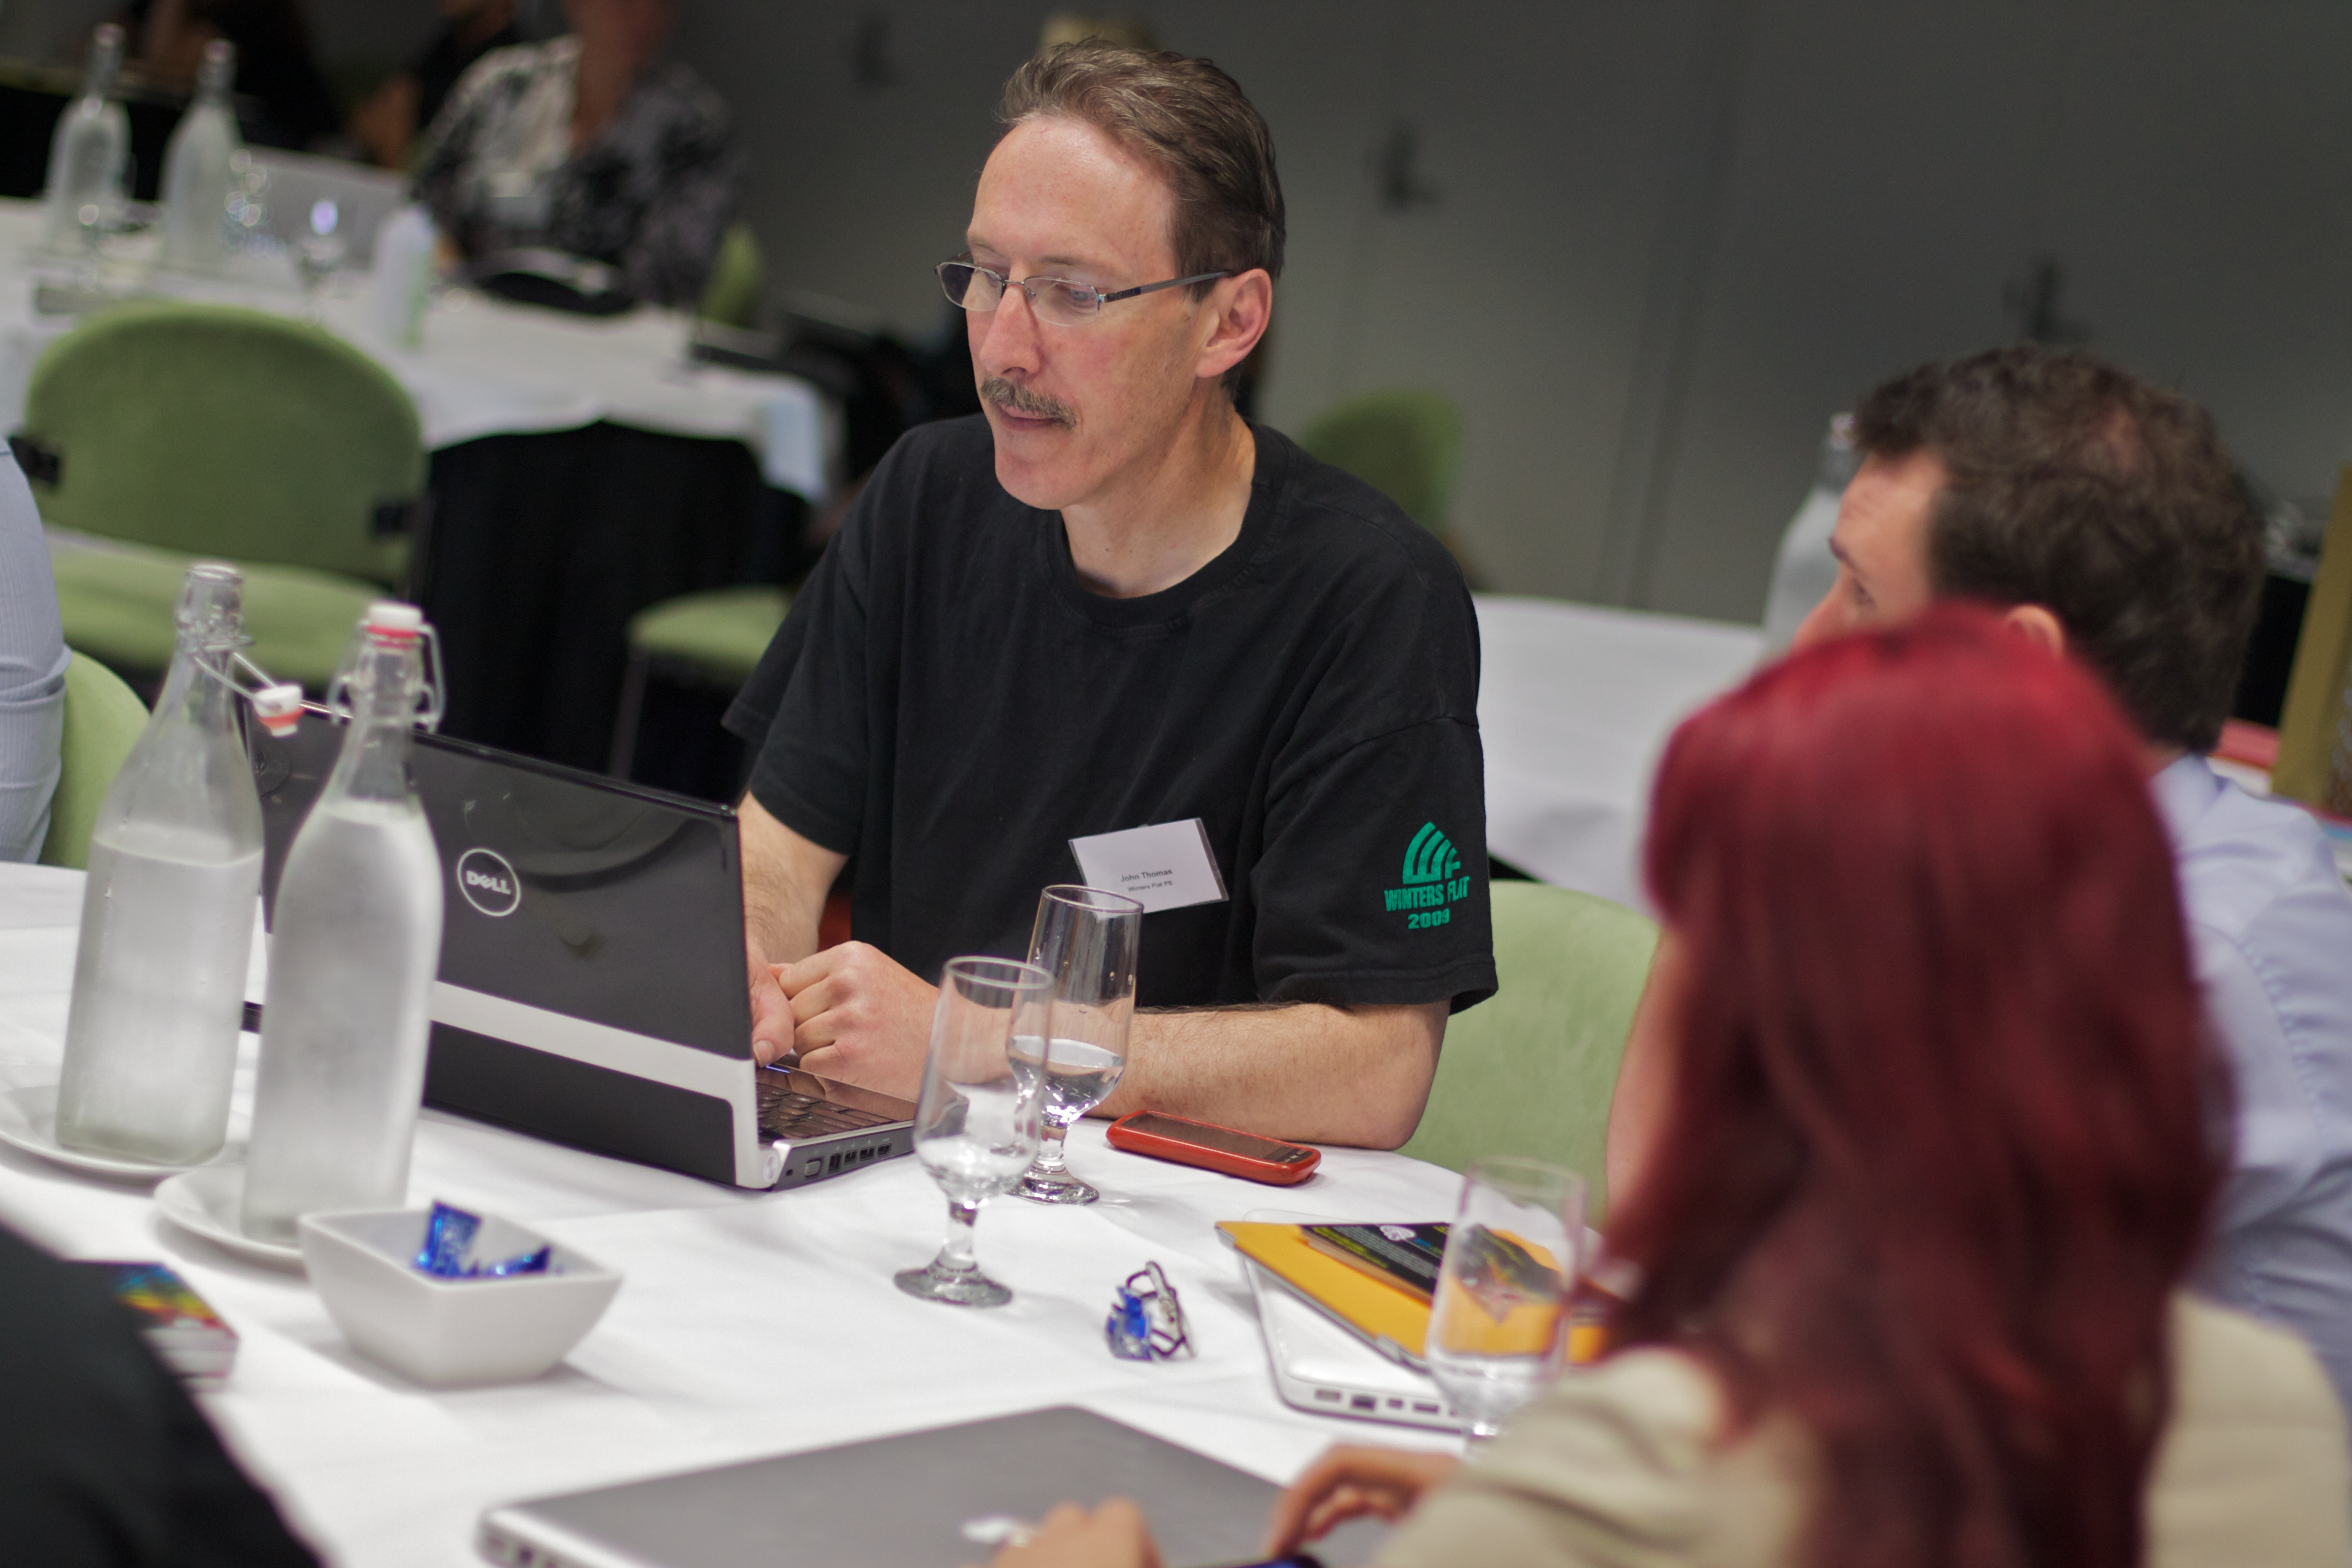
auodyssey, plpconnectu, convention, sense, academic conference